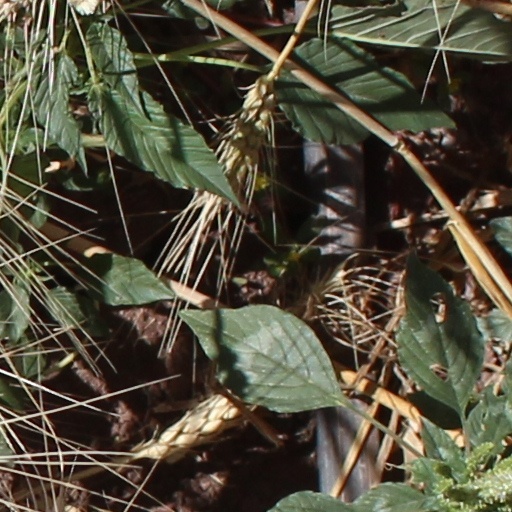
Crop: wheat